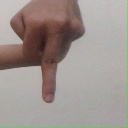
अक्षर: प